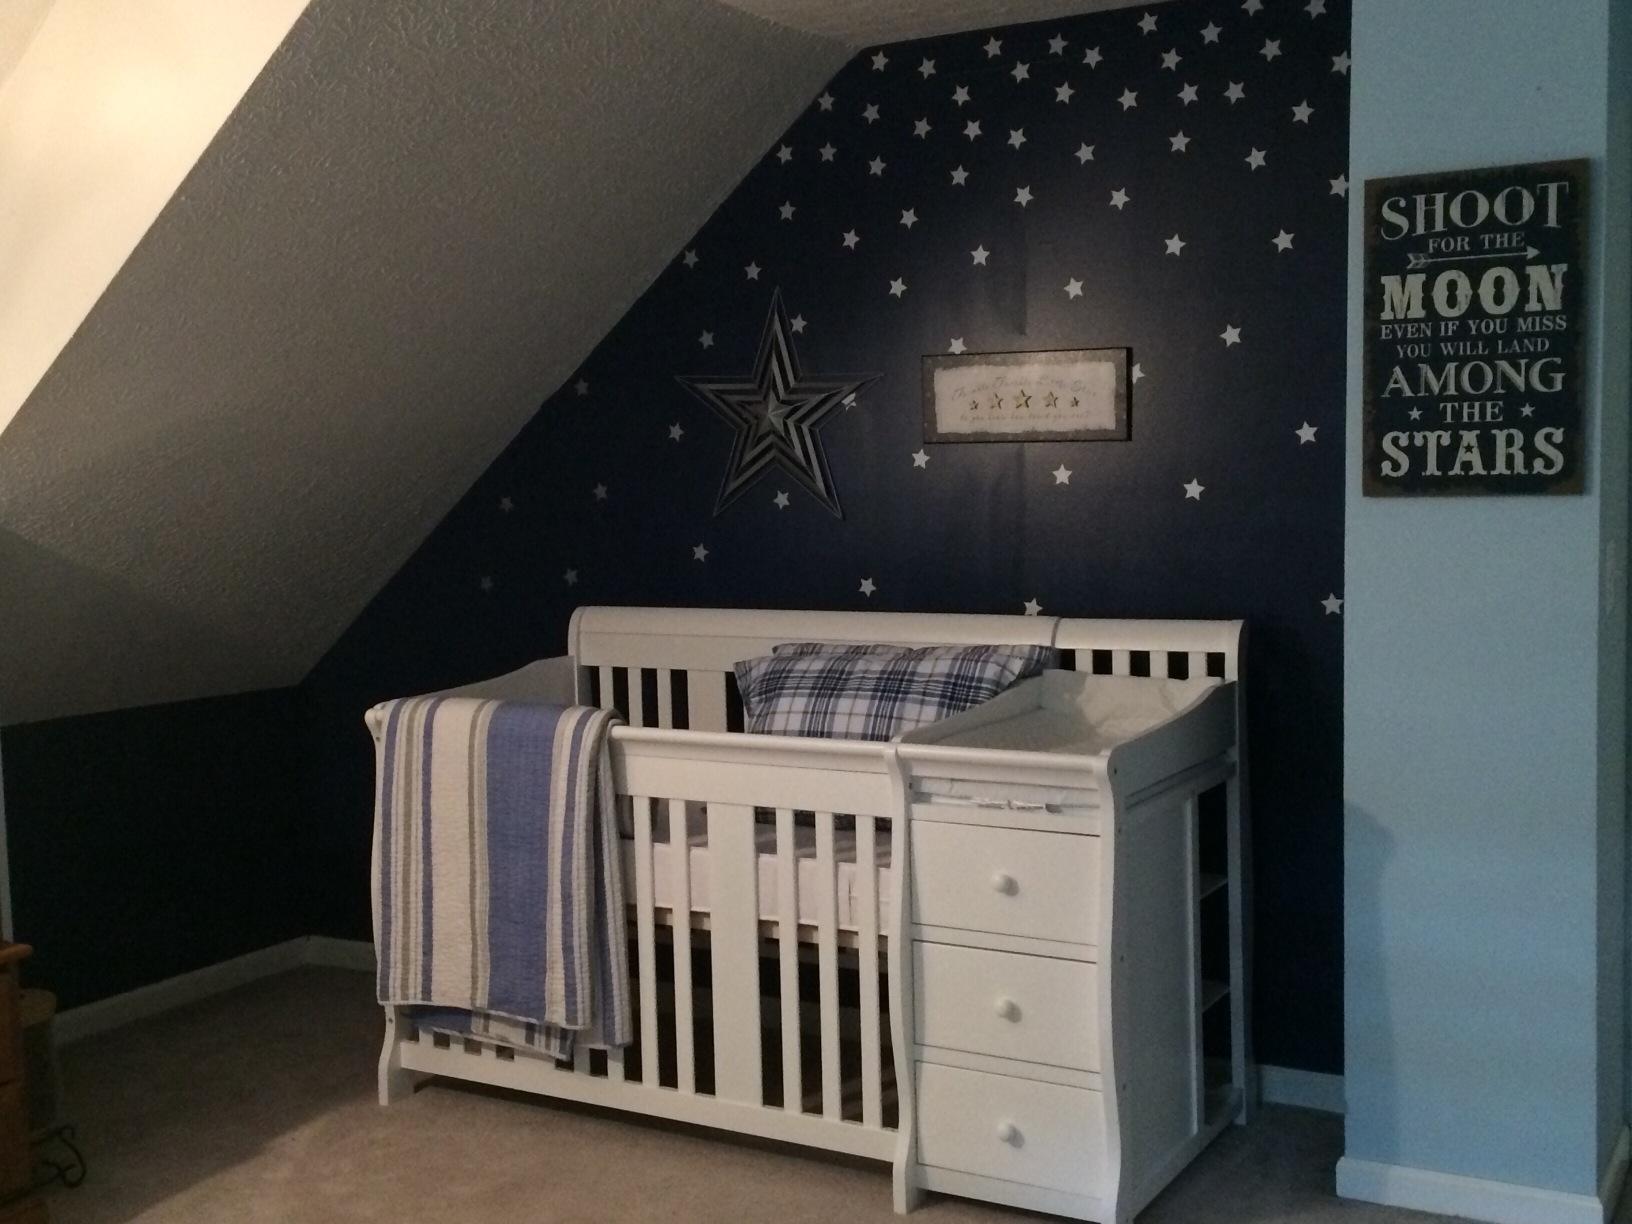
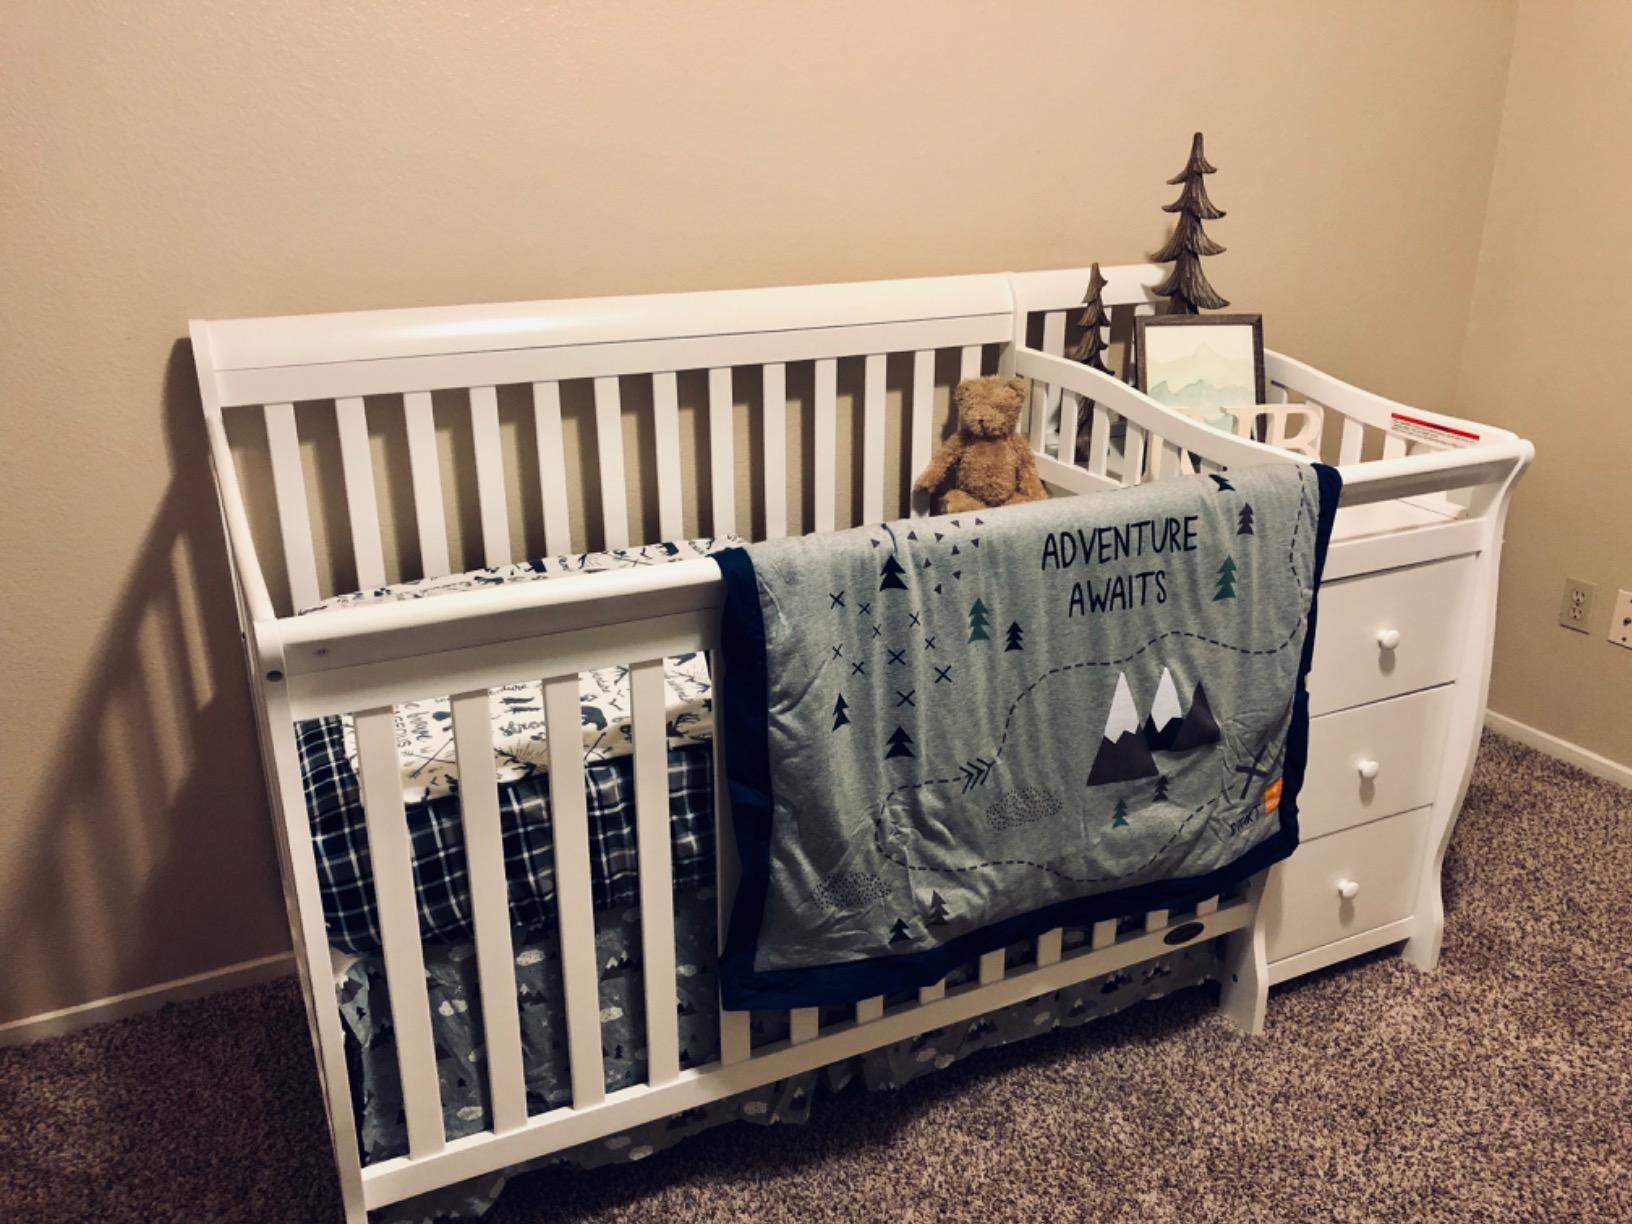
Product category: products_crib
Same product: yes